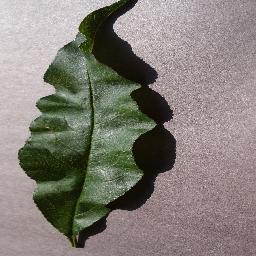
Label: Peach___healthy